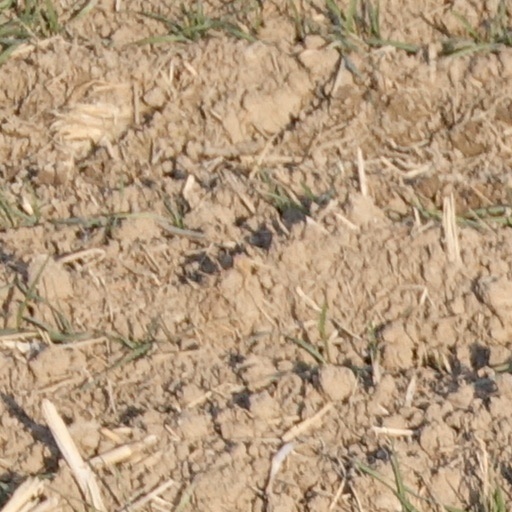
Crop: wheat